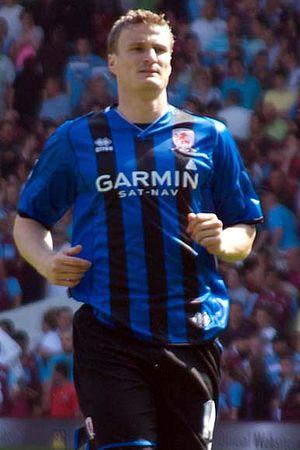
Robert Huth, né le 18 août 1984 à Berlin, est un footballeur international allemand qui évolue au poste de défenseur.